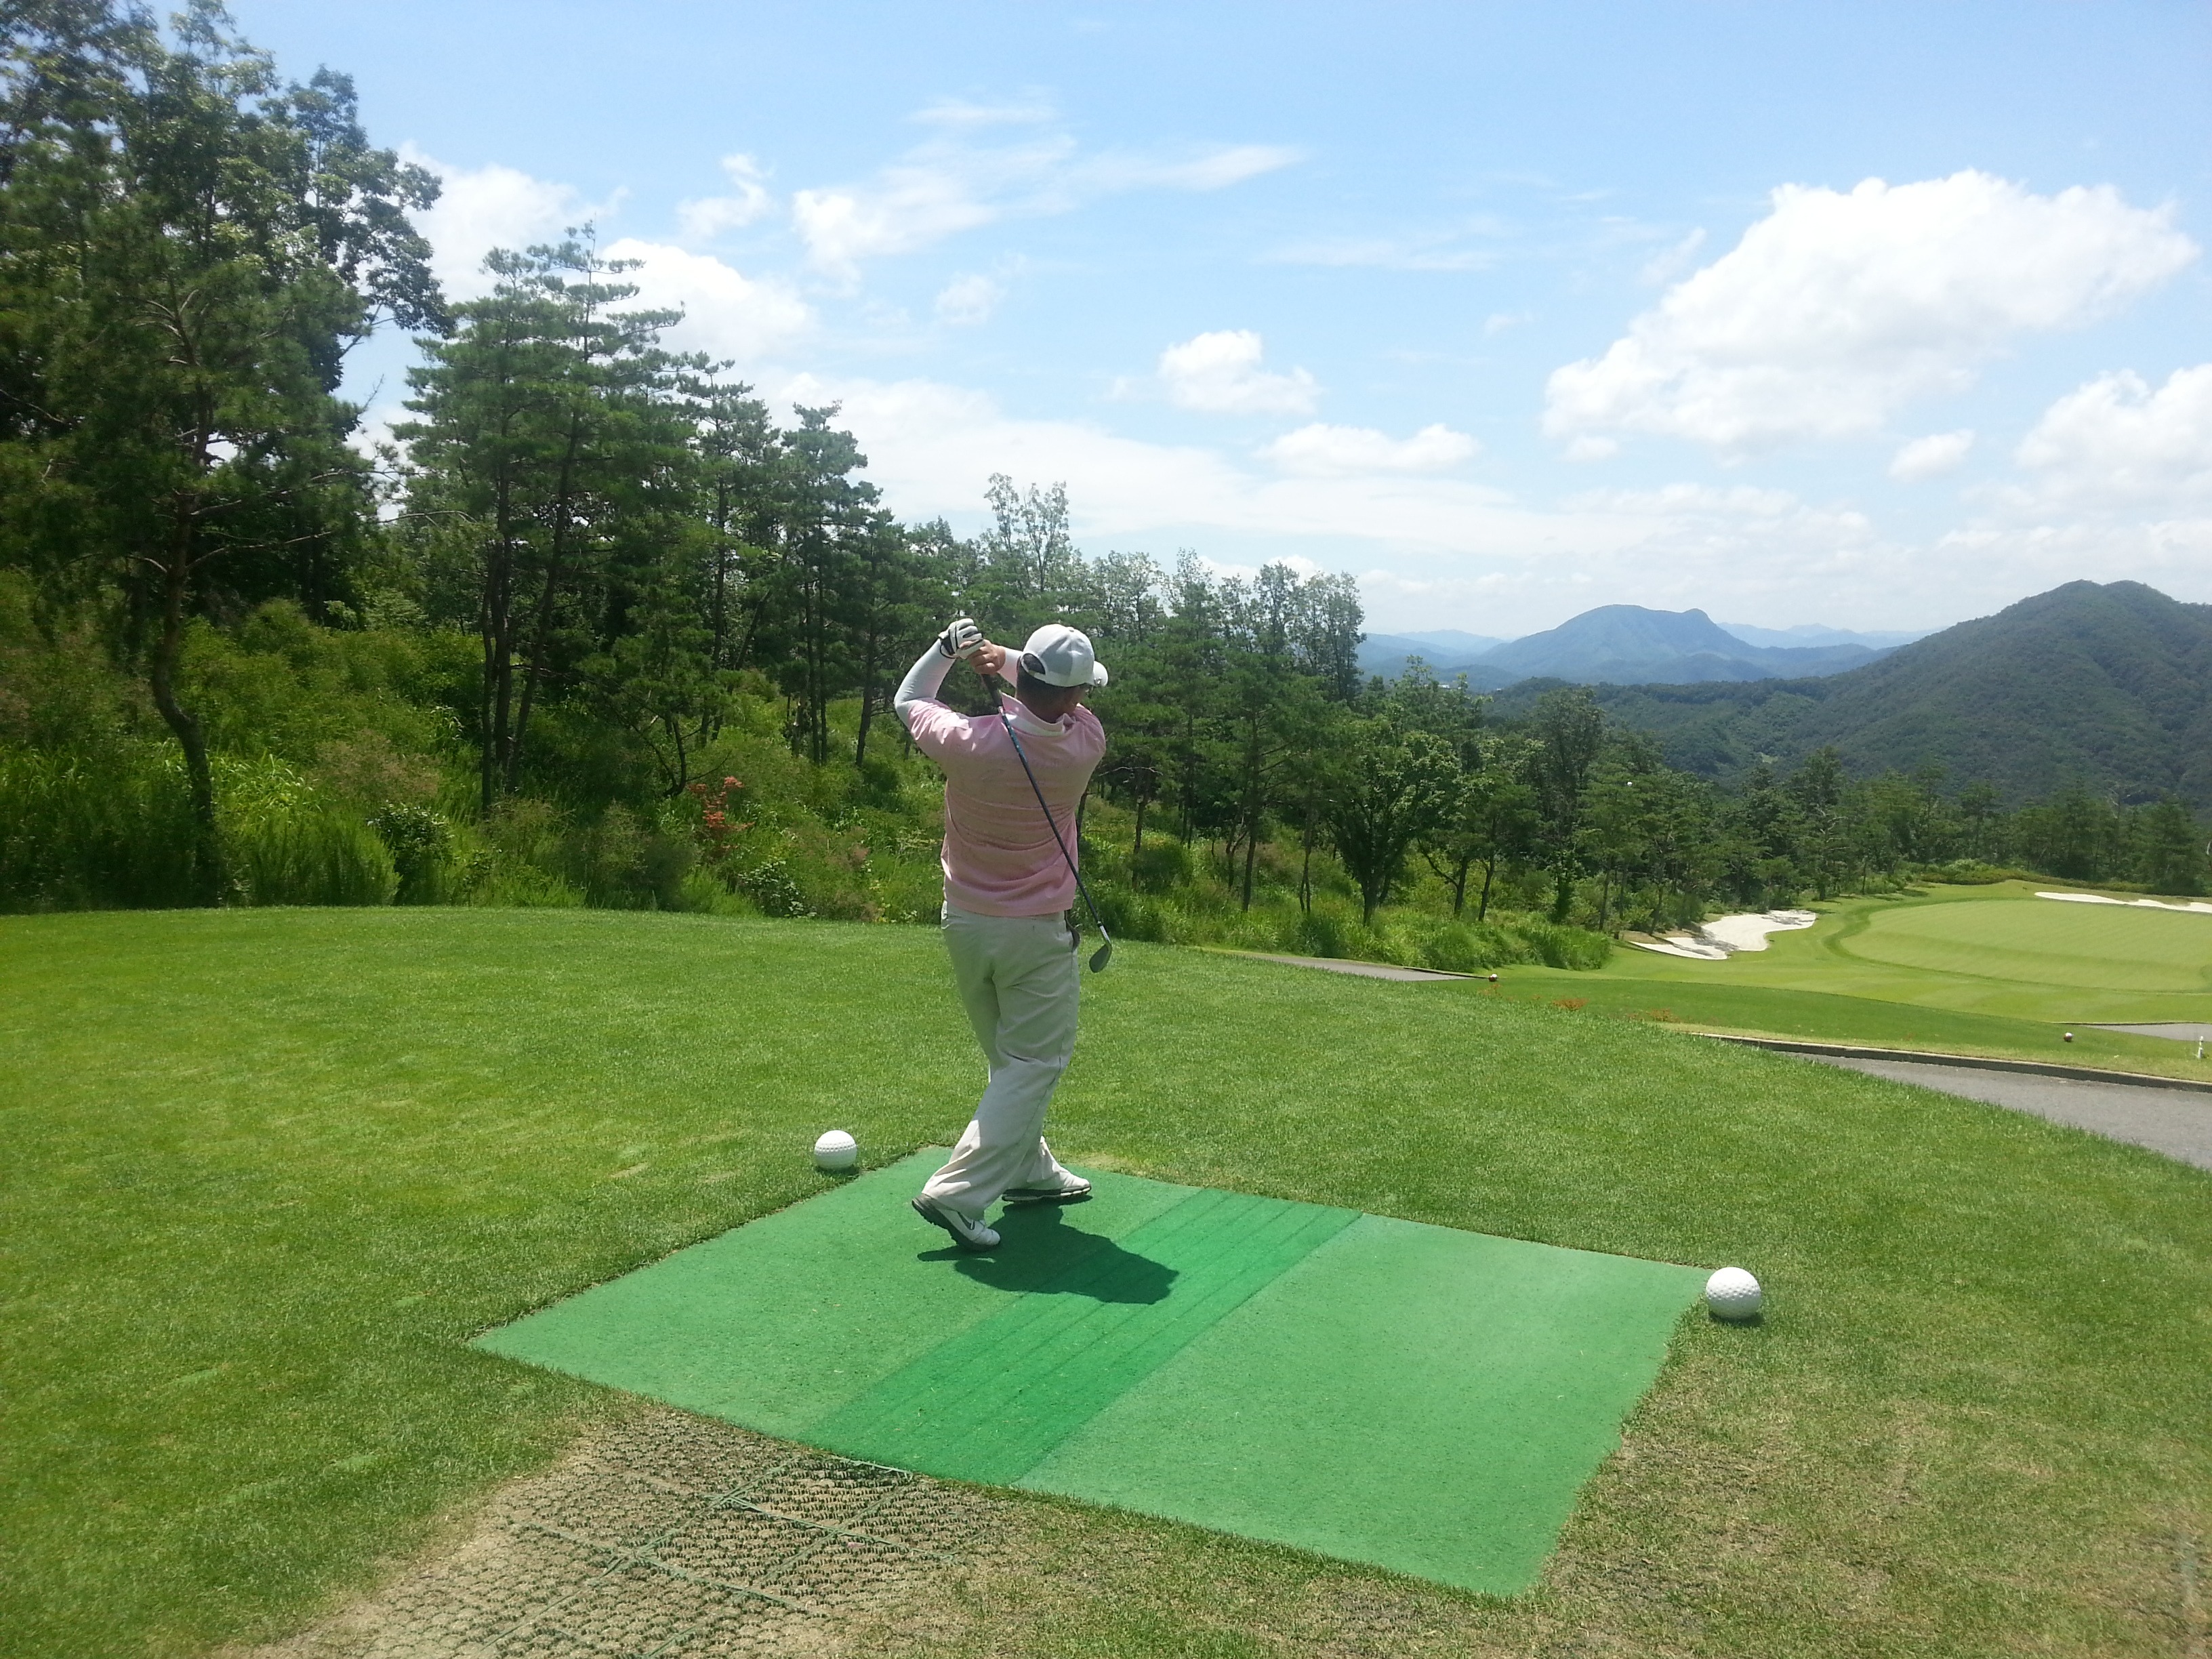
grass, structure, lawn, recreation, baseball field, golf, golf course, golf club, sports, ball game, outdoor recreation, sport venue, individual sports, pitch and putt, golf for beginners, golf lessons, i love golf